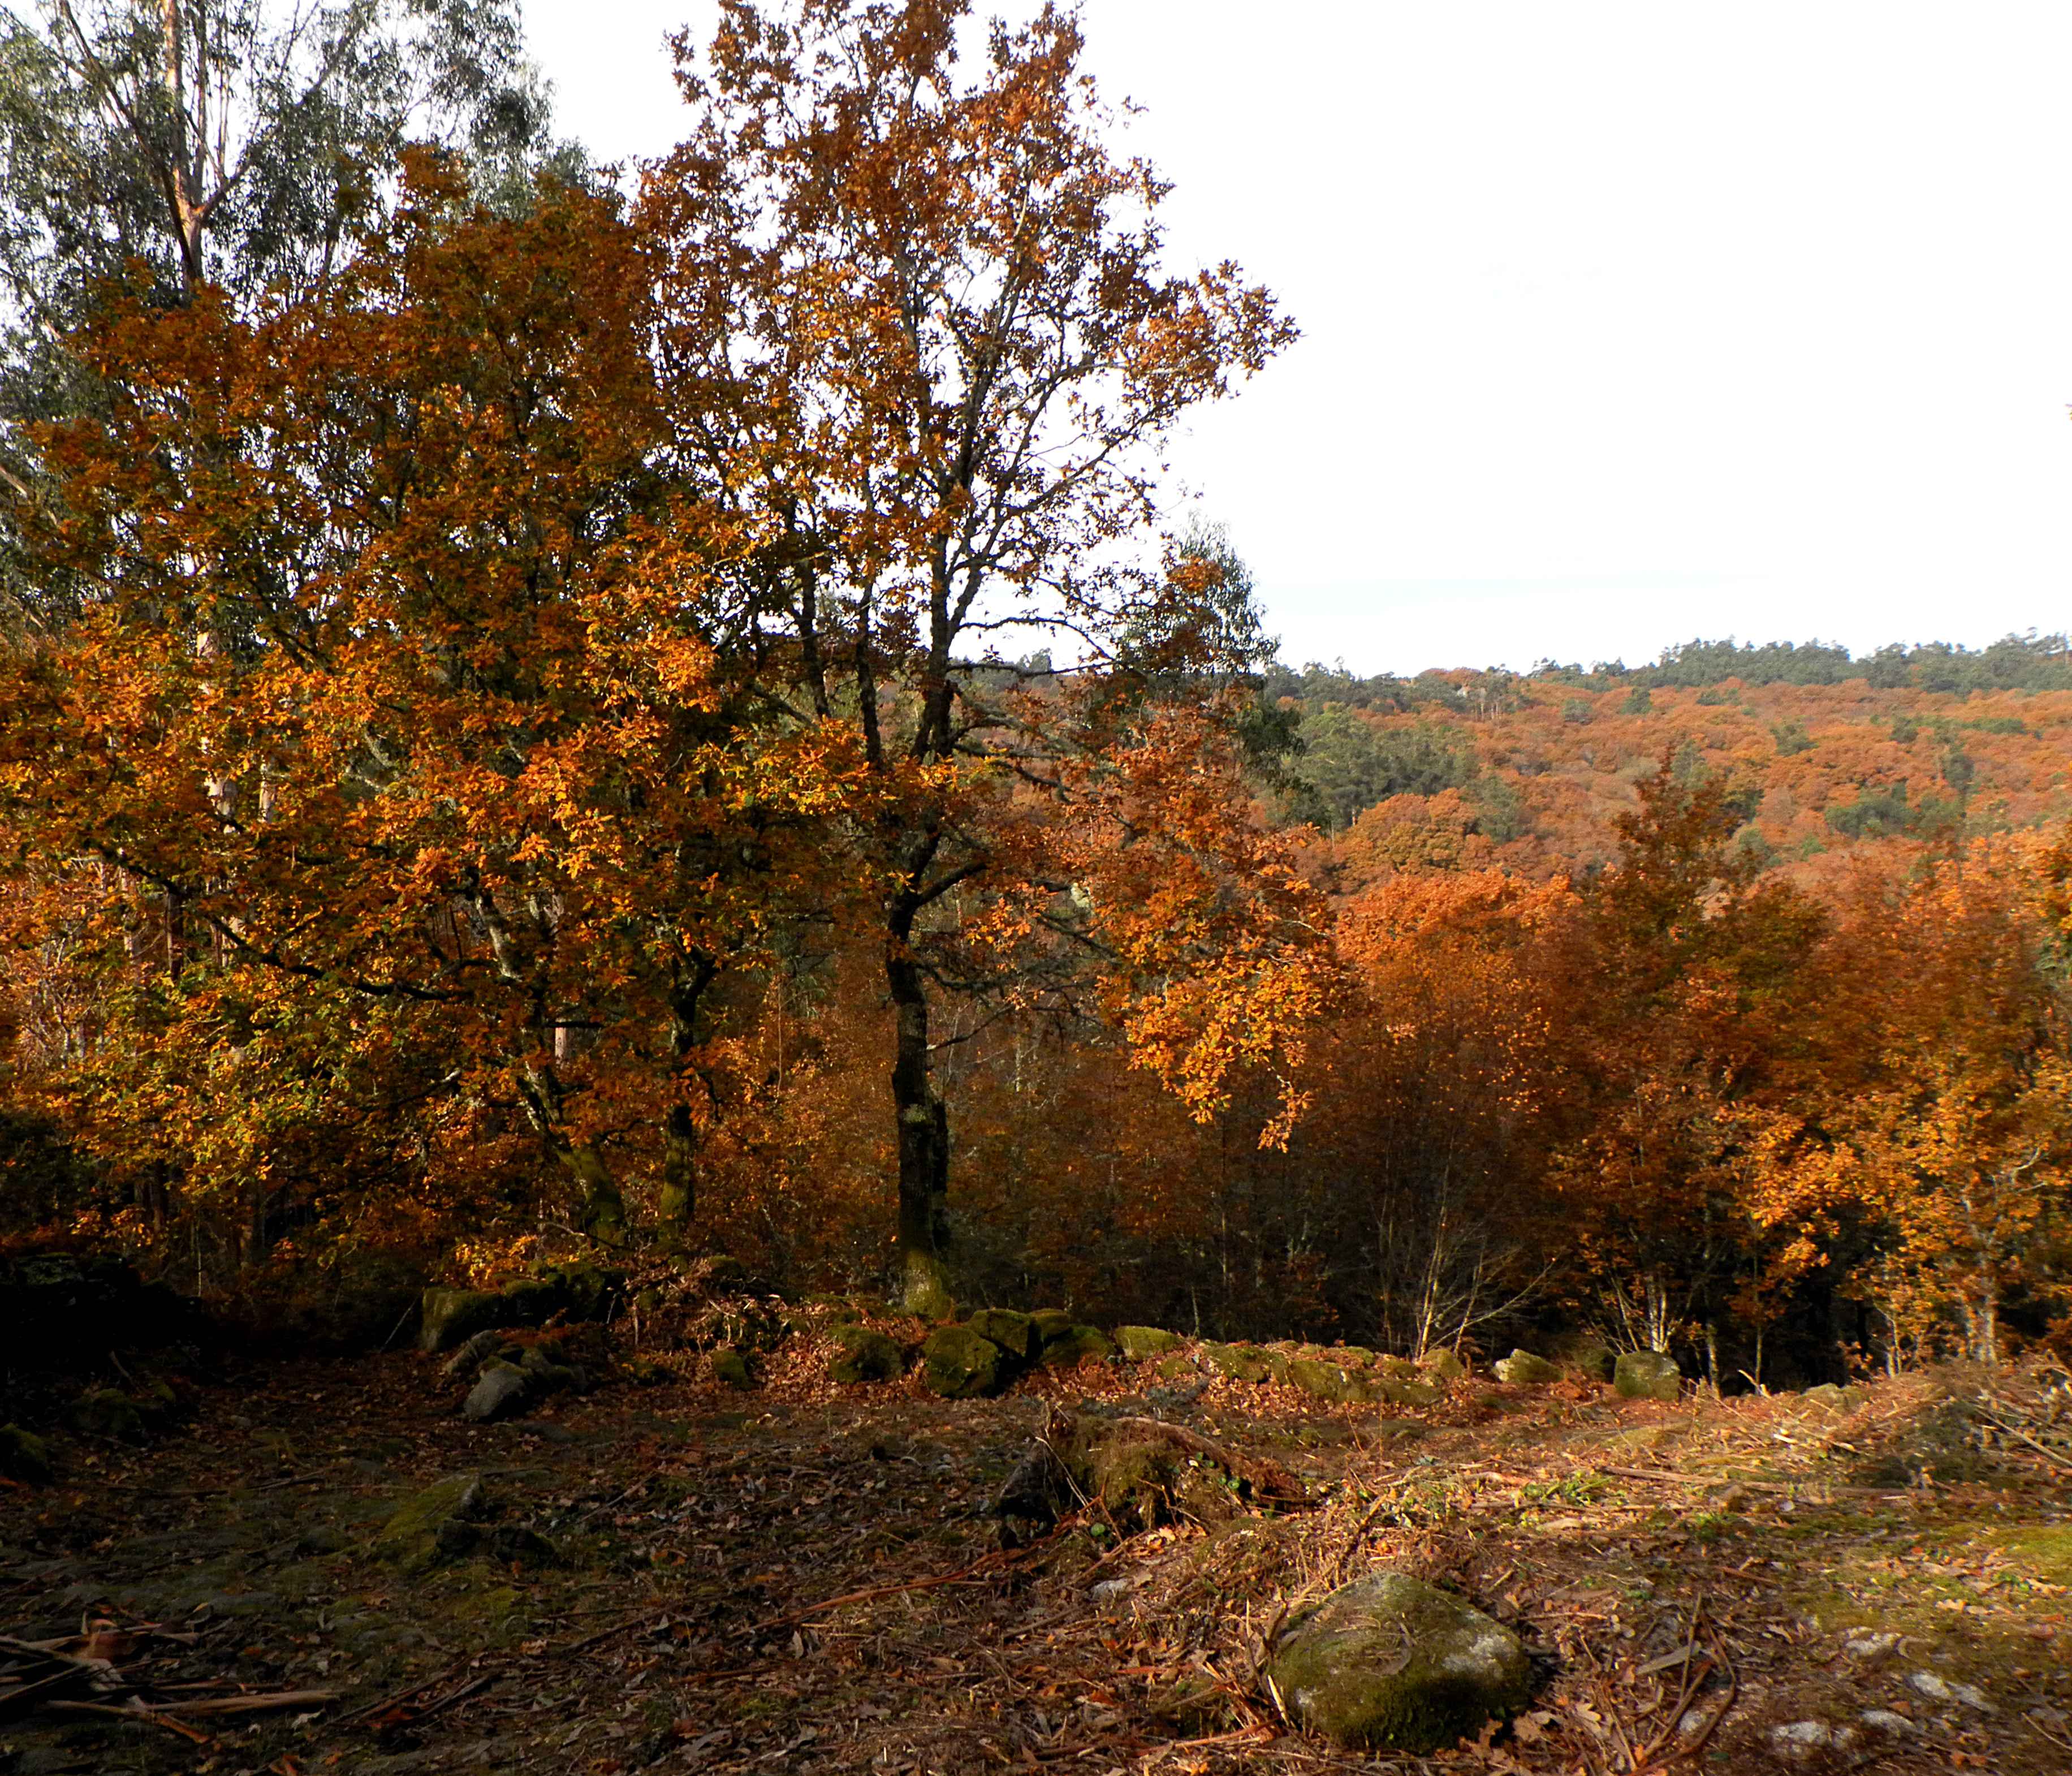
tree, forest, wilderness, plant, leaf, autumn, season, spain, deciduous, galicia, pontevedra, woodland, ecosystem, espana, ggl1, alama, riobarbeira, woody plant, temperate broadleaf and mixed forest